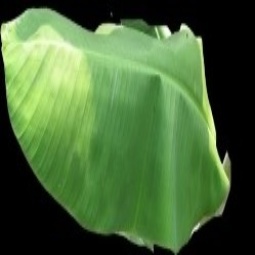
Label: Healthy